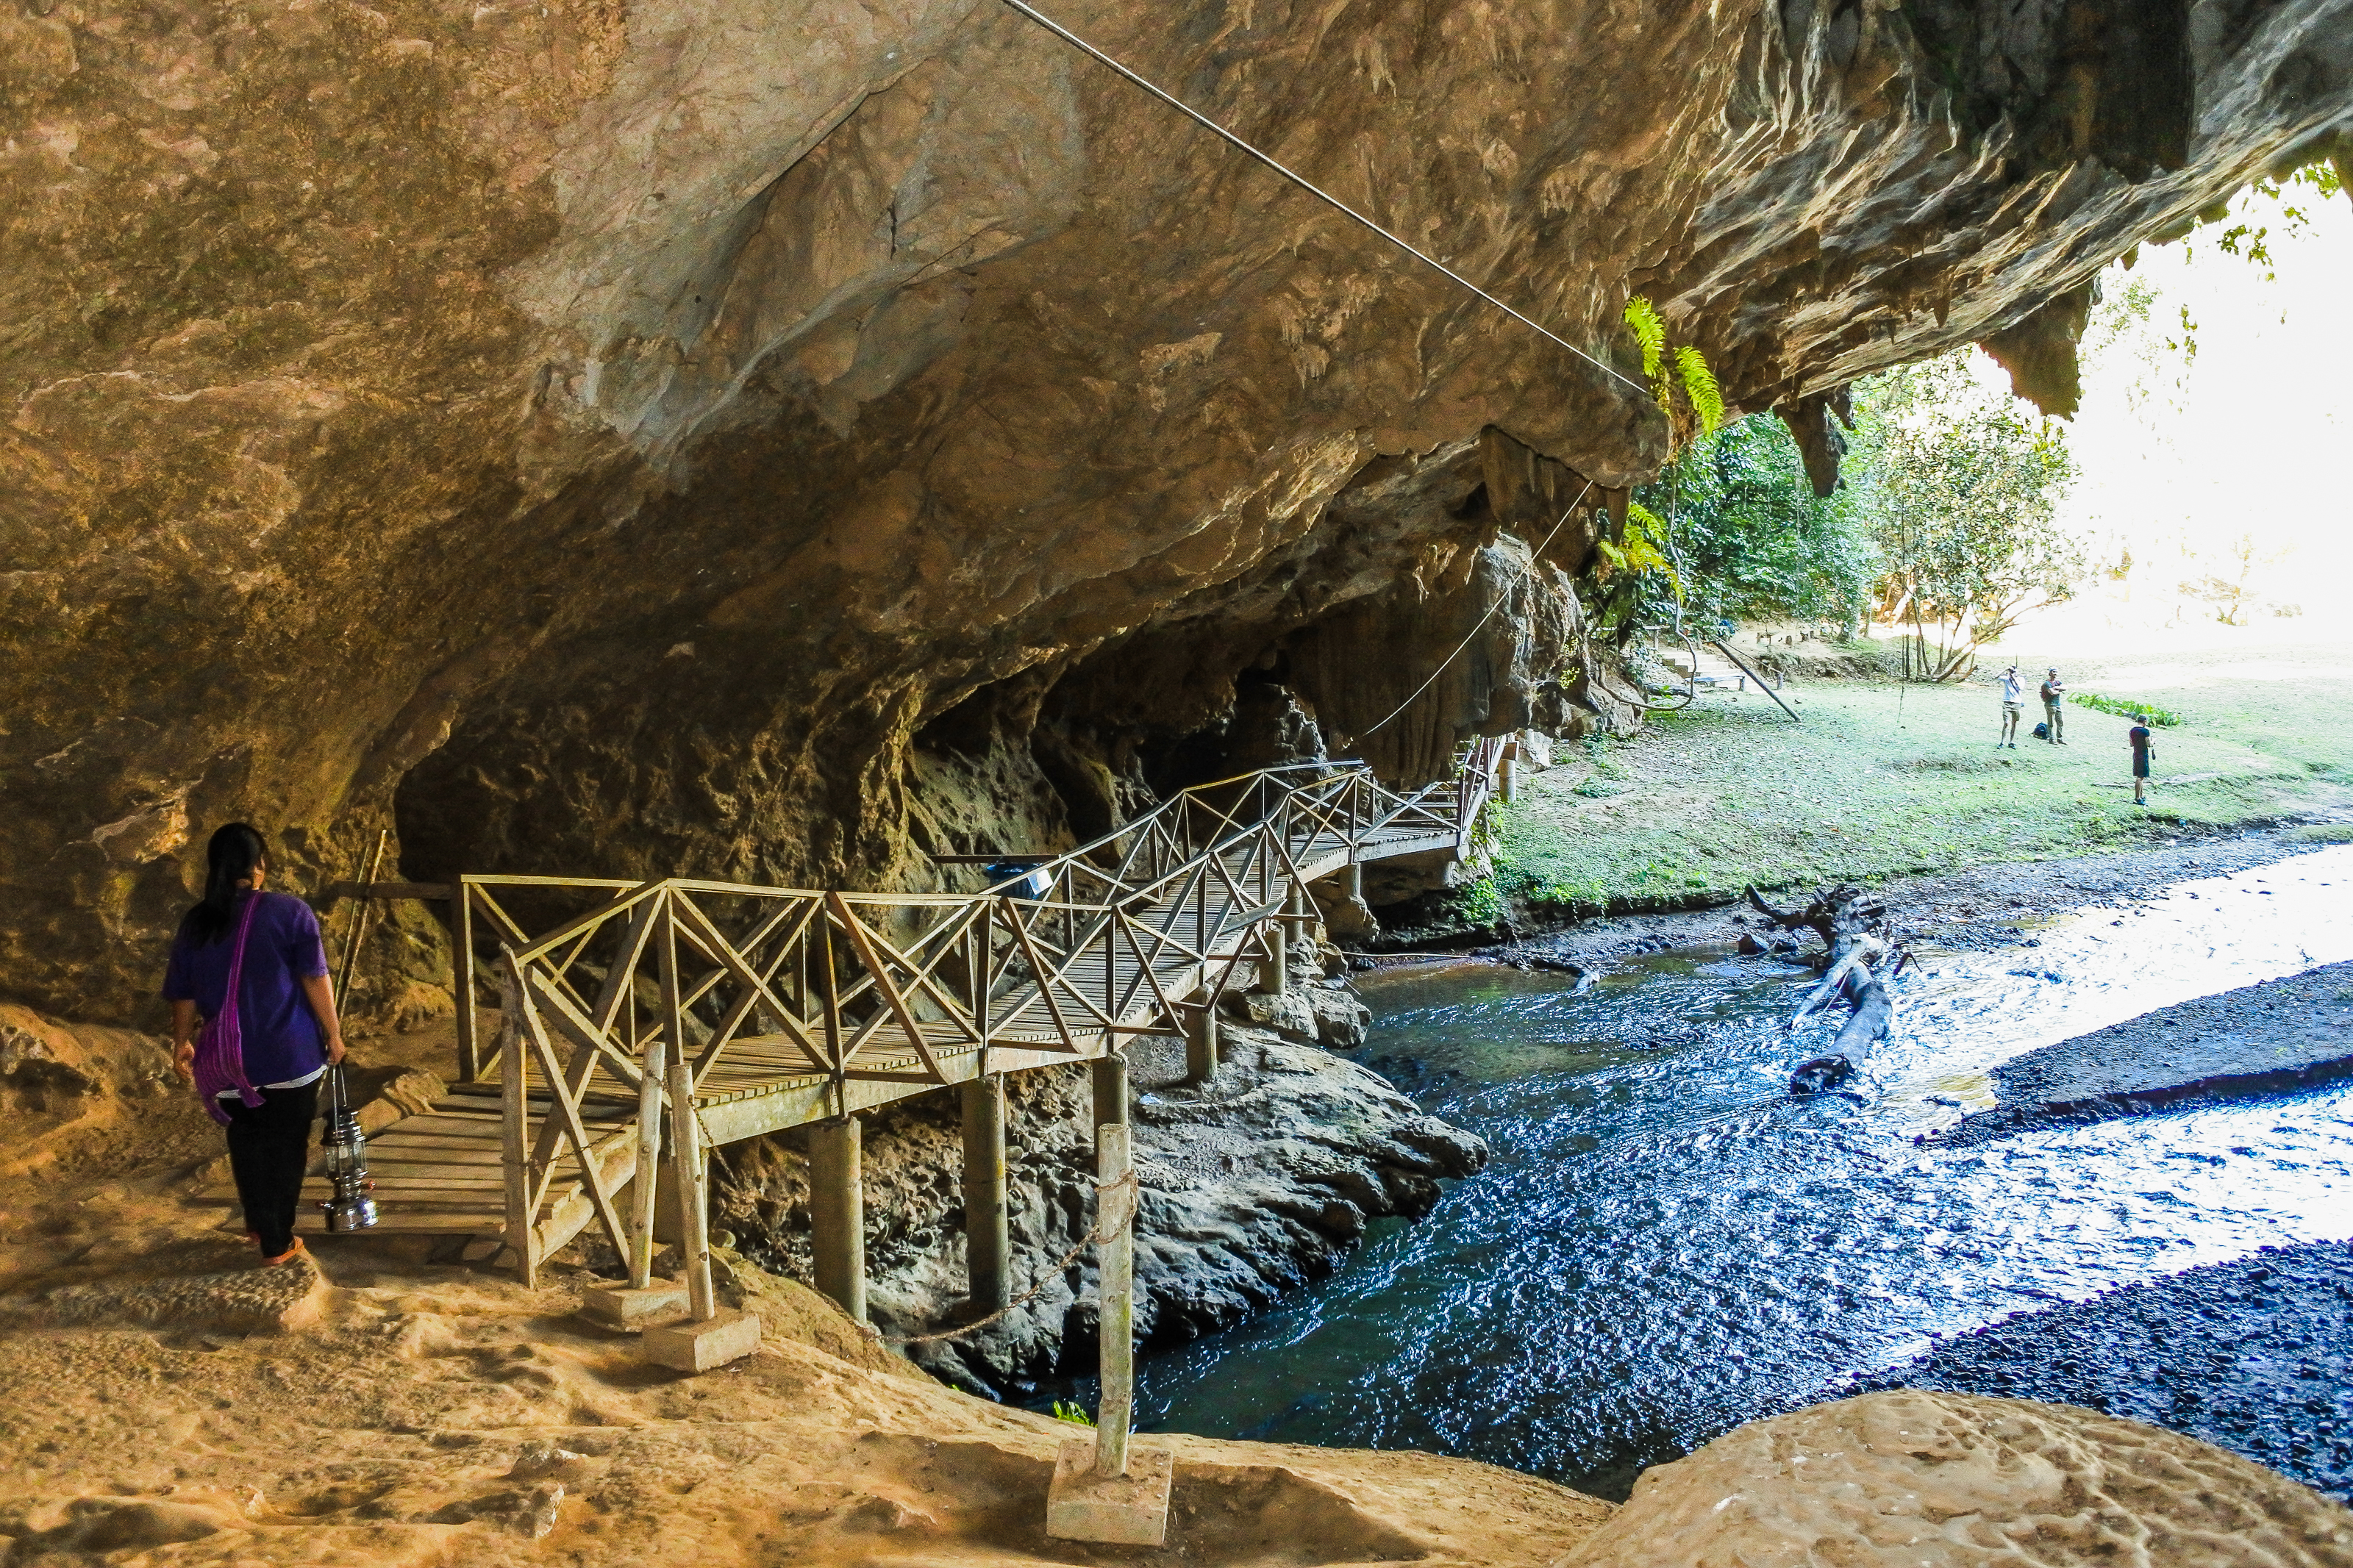
lod, tourism, geology, inside, scenic, sun, interior, lot, rock, amazing, beautiful, mountain, limestone, tham, walking, thailand, dark, pai, cave, famous, green, natural, nature, asia, stalagmite, people, water, lifestyle, stone, adventure, mae hong son, outdoor, attraction, light, underground, background, person, stalactite, backpack, fish, sunset, silhouette, river, travel, landscape, formation, sea cave, coastal and oceanic landforms, vacation, erosion, state park, sea, watercourse, coast, national park, cliff, cove, bay, narrows, terrain